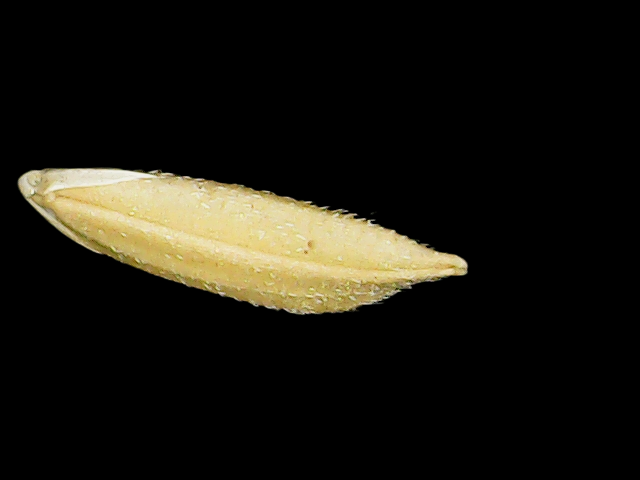
Rice variety: Binadhan07